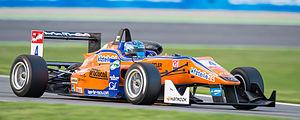
Roy Nissany, né le 30 novembre 1994 à Tel-Aviv, en Israël, est un pilote automobile possédant la double nationalité franco-israélienne et pilotant avec une licence israélienne. Il est pilote de réserve de Williams F1 Team en 2020. Il est également le fils de Chanoch Nissany, ancien pilote automobile.